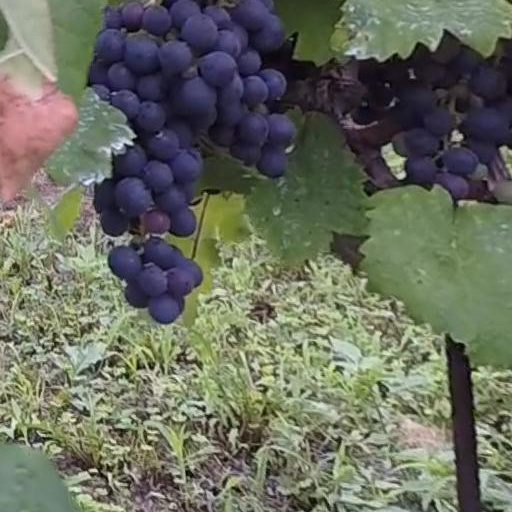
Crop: grape